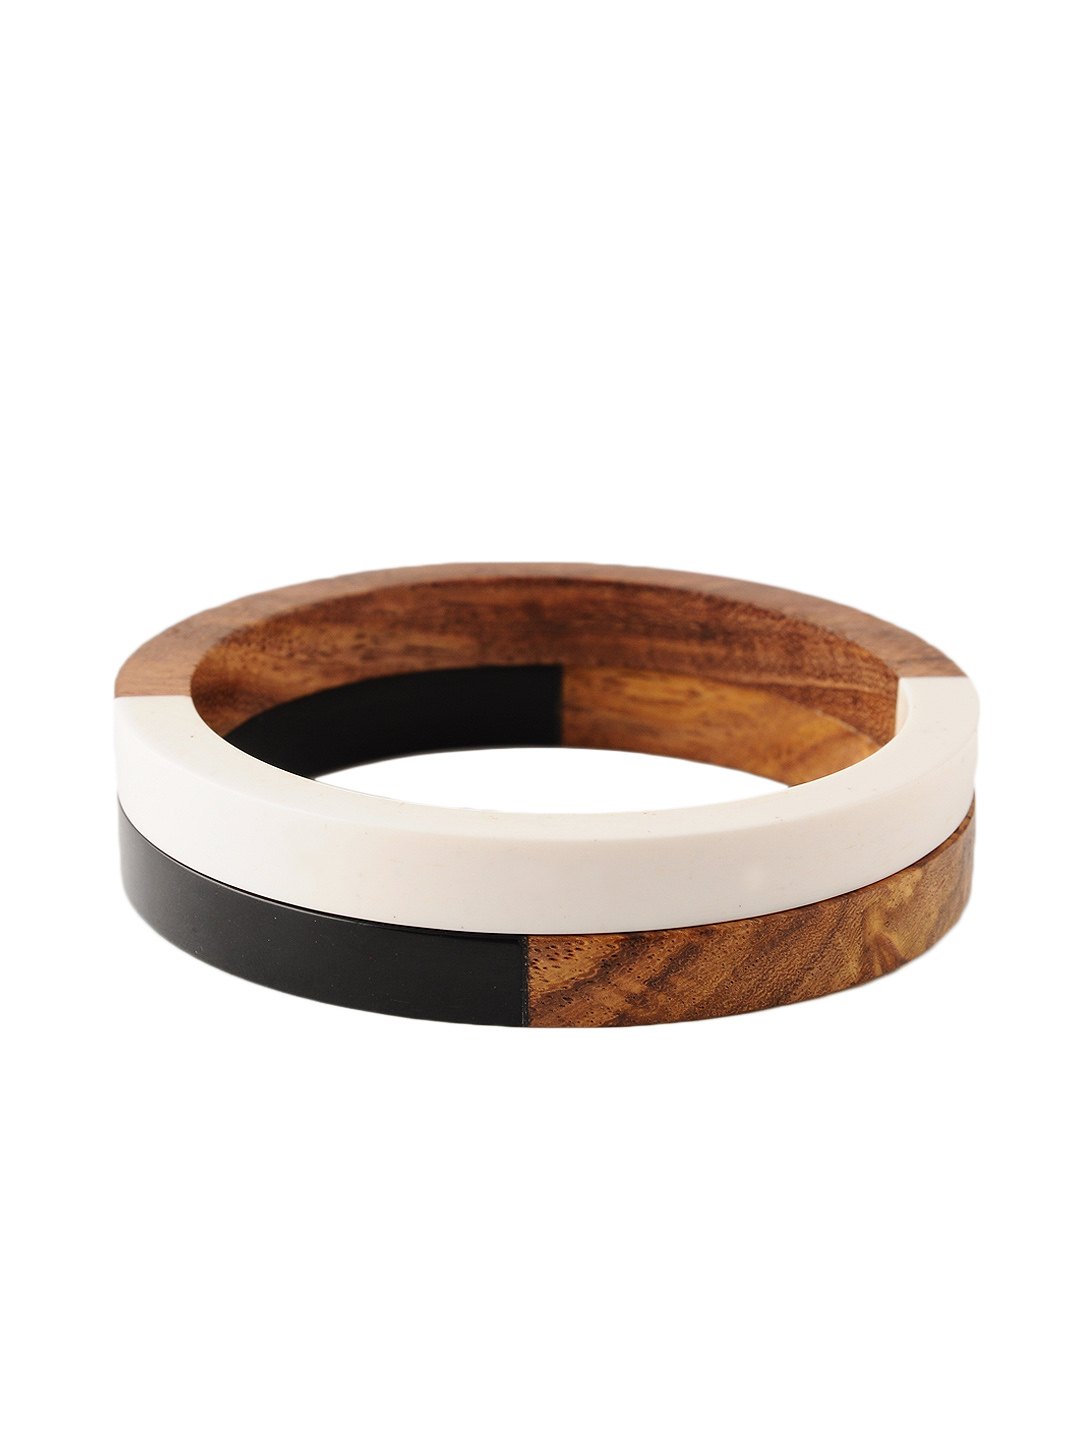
ToniQ Women Brown Set of 2 Bangles
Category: Accessories / Jewellery / Bangle
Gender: Women
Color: Brown
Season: Winter 2016
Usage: Casual